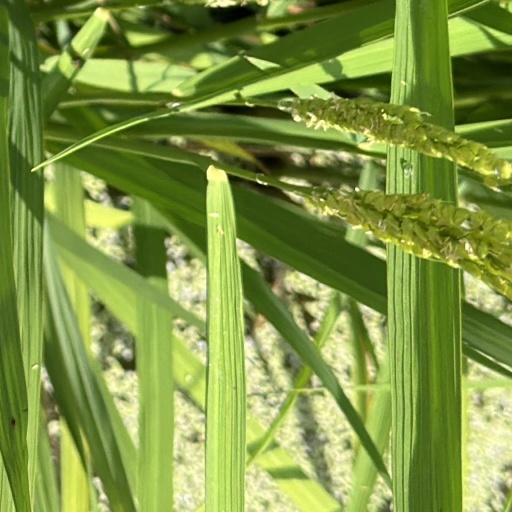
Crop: rice